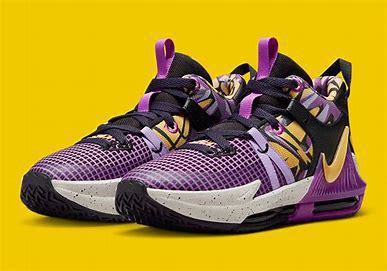
Brand: Nike
Model: Lebron Witness 7